PWS-10

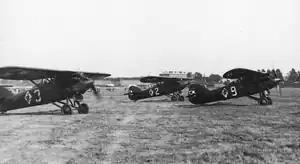

The PWS-10 was a Polish fighter aircraft, constructed in the PWS ("Podlaska Wytwórnia Samolotów" - Podlasie Aircraft Factory). It was the first Polish-designed fighter to enter serial production.